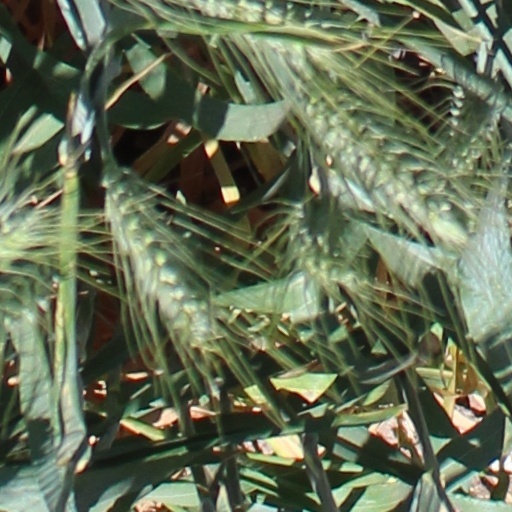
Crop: wheat